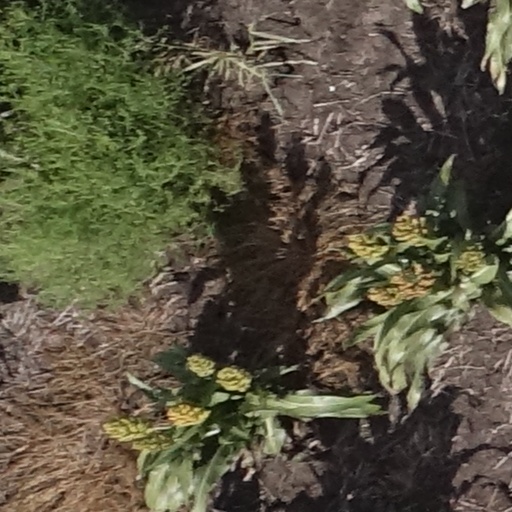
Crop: sorghum